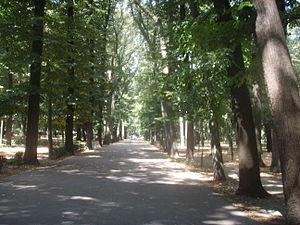
Le parc des Cascine, appelé couramment Le Cascine, est le plus grand parc public de la ville de Florence qui tire son nom des anciennes fermes grand-ducales.